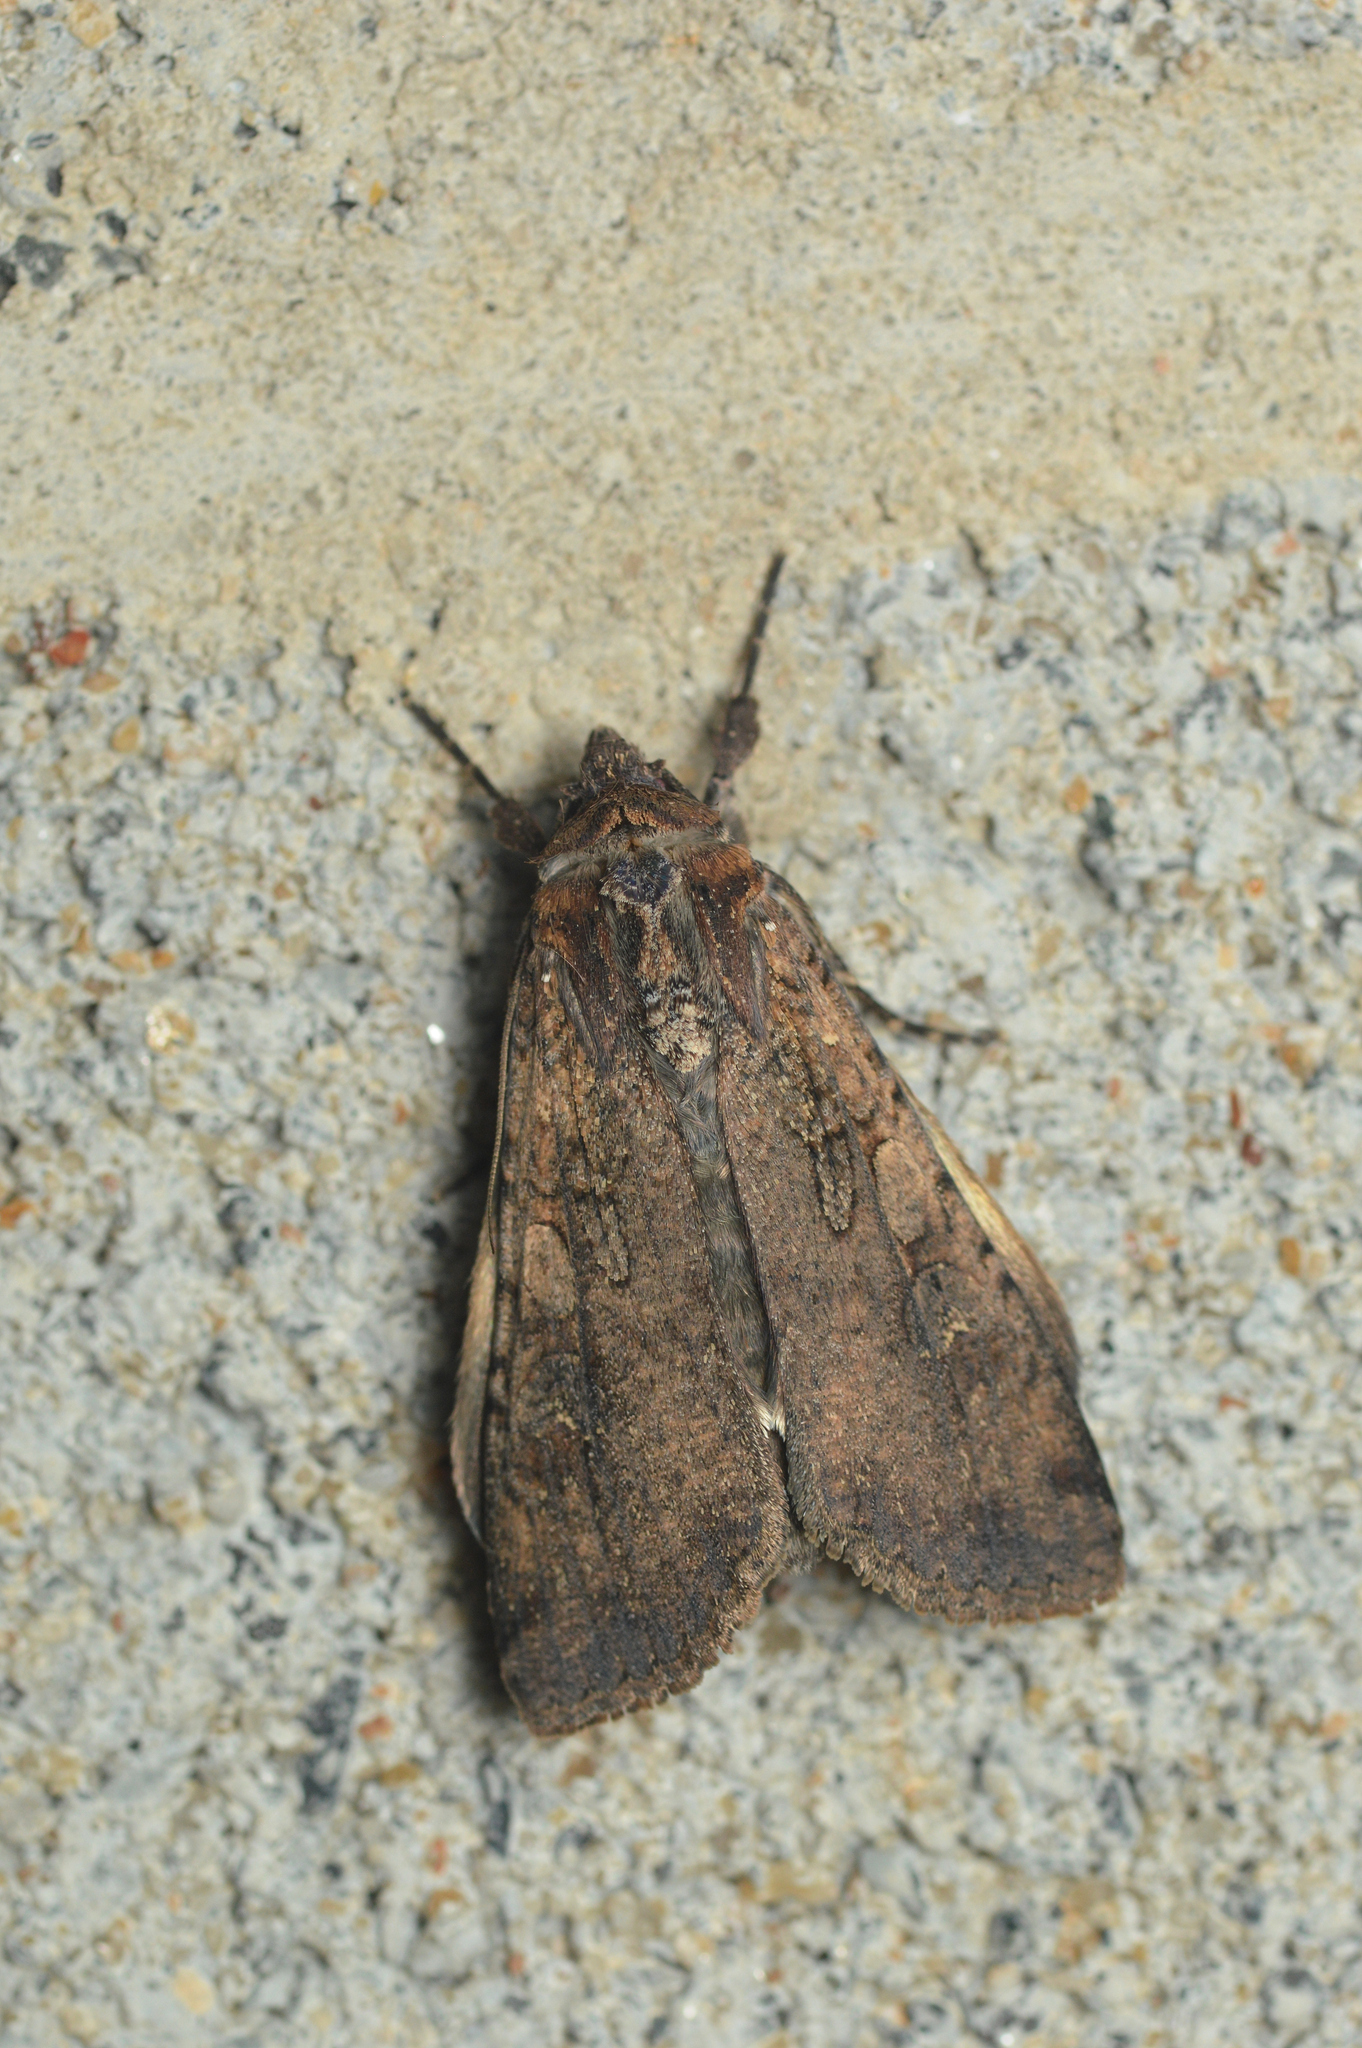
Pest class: cutworms